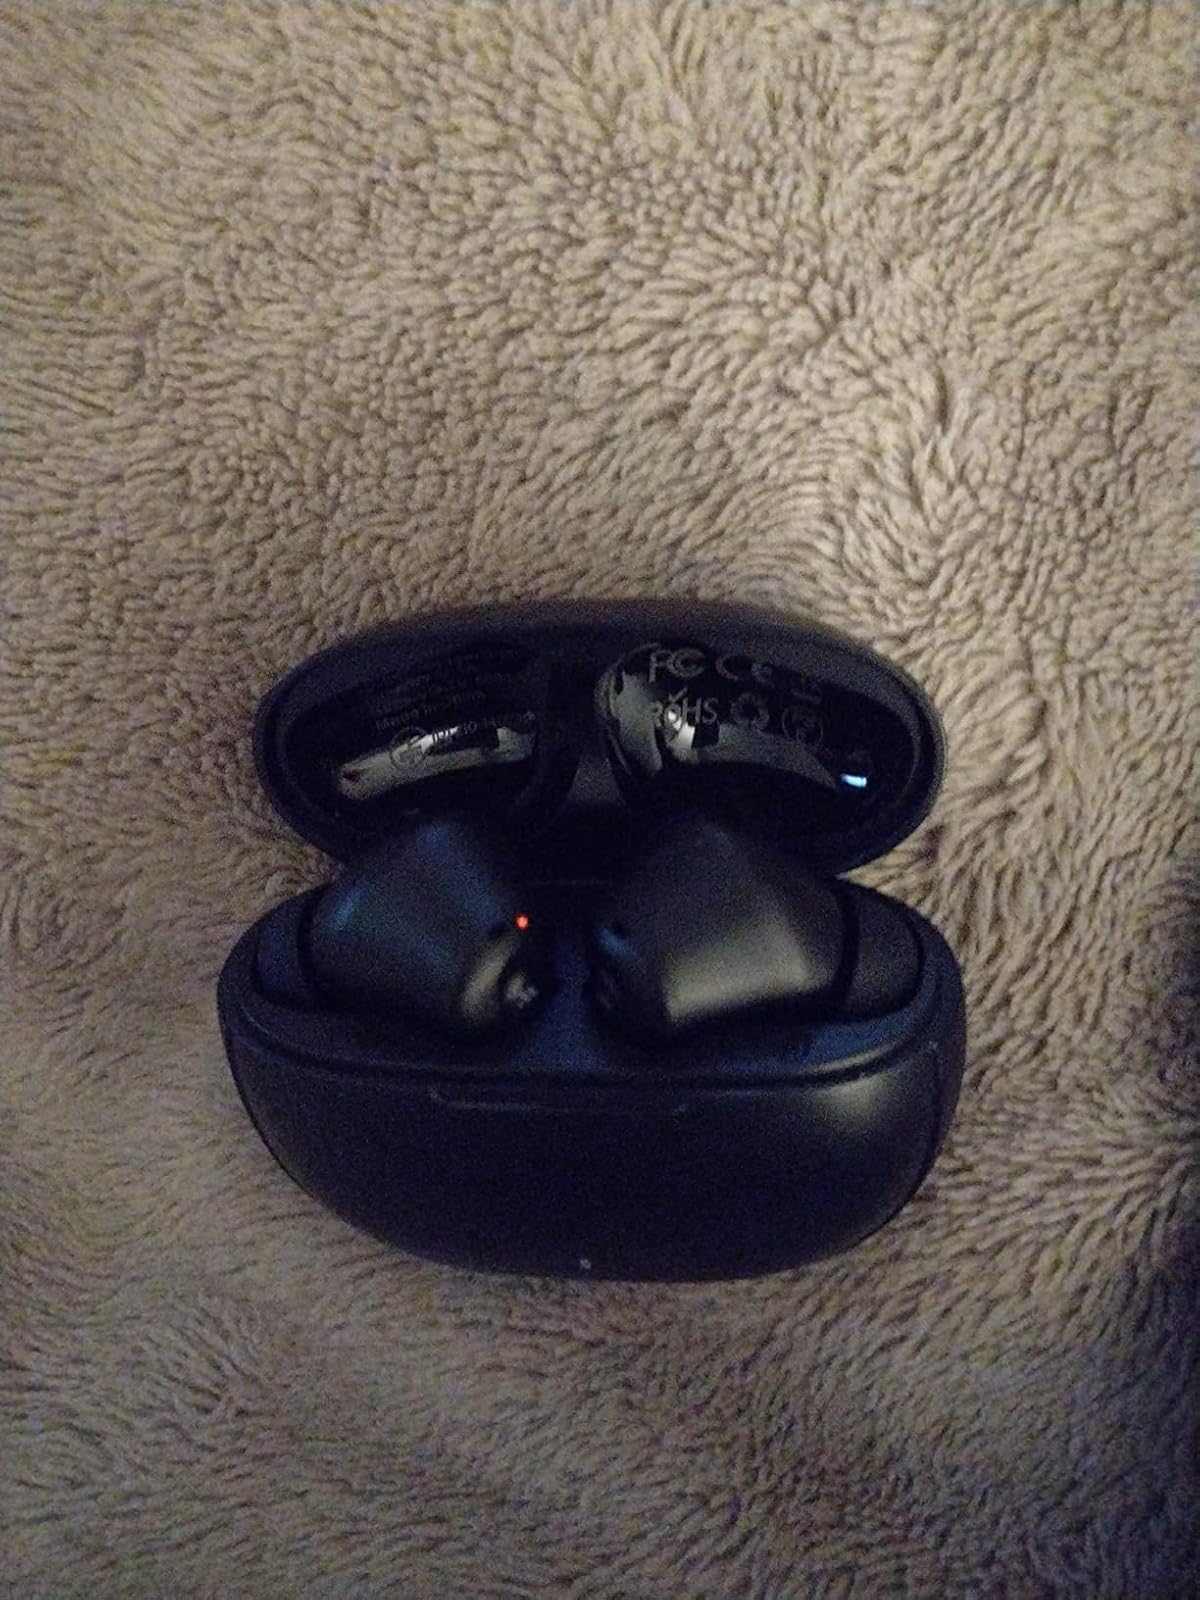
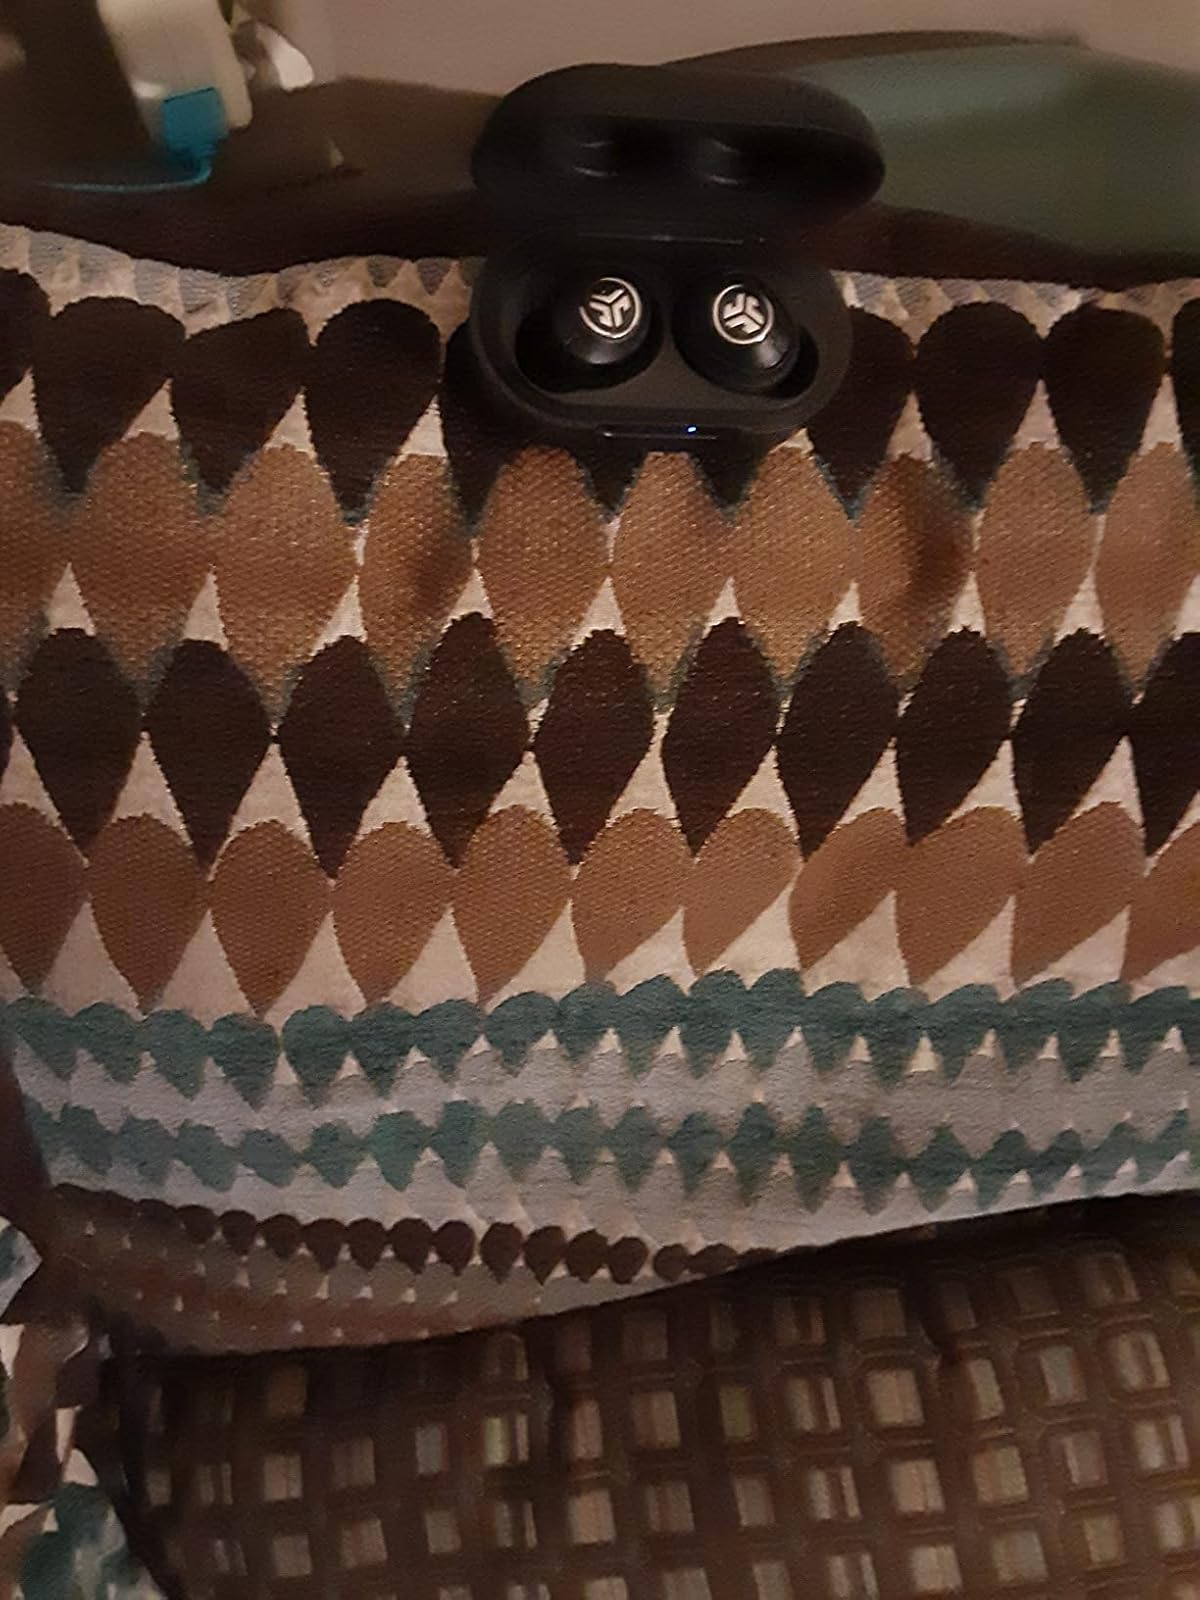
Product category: earbuds
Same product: no